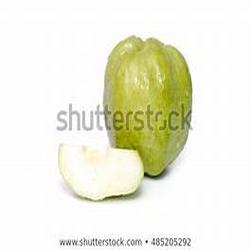
Label: Guava